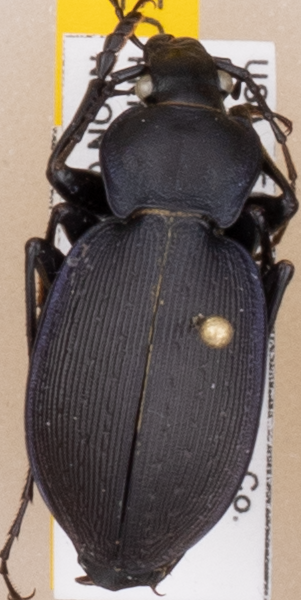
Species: Carabus goryi
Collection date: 2021-08-03 04:00:00
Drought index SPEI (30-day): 0.03
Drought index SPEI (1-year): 0.8
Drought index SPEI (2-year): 1.69